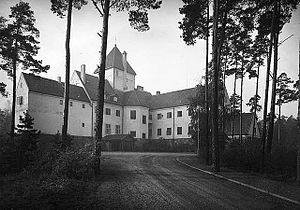
Vidkun Abraham Lauritz Jonnsøn Quisling est un homme d'État norvégien né le 18 juillet 1887 et mort fusillé le 24 octobre 1945. Il est dans son pays le principal artisan de la collaboration avec l'occupant nazi pendant la Seconde Guerre mondiale. Son nom est passé dans le langage courant en Norvège et dans le monde anglophone comme synonyme de « traître ».